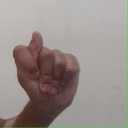
अक्षर: ट